Timon of Athens

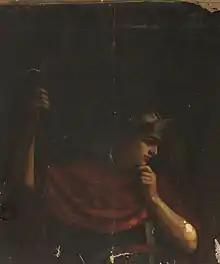
"Alcibiades (fragment of 'Timon of Athens')", John Opie (c.1790)

Since the nineteenth century, suggestions have been made that "Timon" is the work of two writers, and it has been argued that the play's unusual features are the result of the play being co-authored by playwrights with very different mentalities; the most popular candidate, Thomas Middleton, was first suggested in 1920.